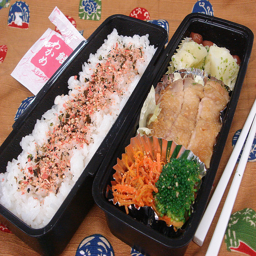
Two black trays filled with chinese food and chop sticks.
two black trays with rice and different foods
A lunchbox holds rice, meat, and vegetables.
Two trays of sushi  are on a table.
Two trays of sushi and rice with chopsticks on a table.